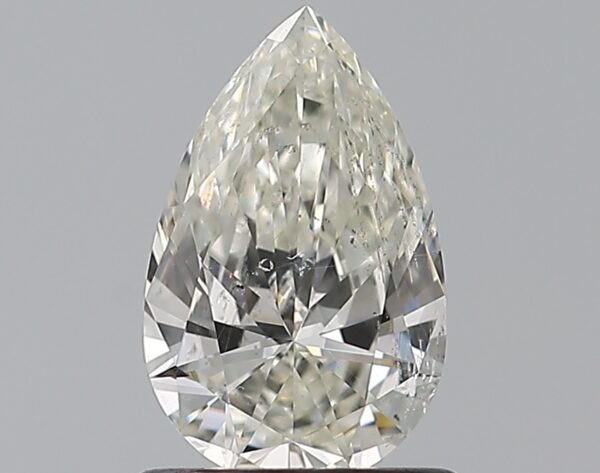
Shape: pear
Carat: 0.78
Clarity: SI2
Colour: I
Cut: EX
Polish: EX
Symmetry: VG
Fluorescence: N
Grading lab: GIA
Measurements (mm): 8.29 x 5.22 x 3